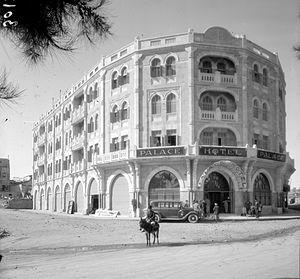
Mamilla est un quartier de Jérusalem-ouest en Israël, situé au nord de la vallée du Hinnom qui relie la ville moderne à la porte de Jaffa et à la Vieille Ville.